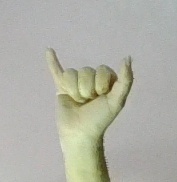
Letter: ya